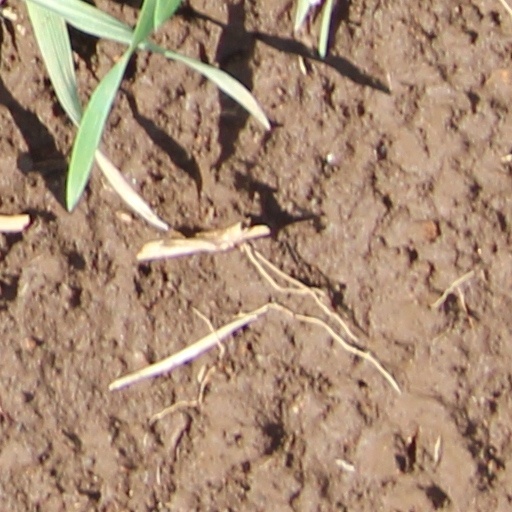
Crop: wheat